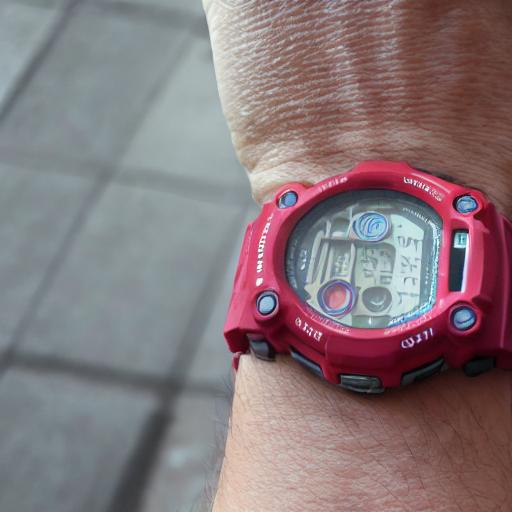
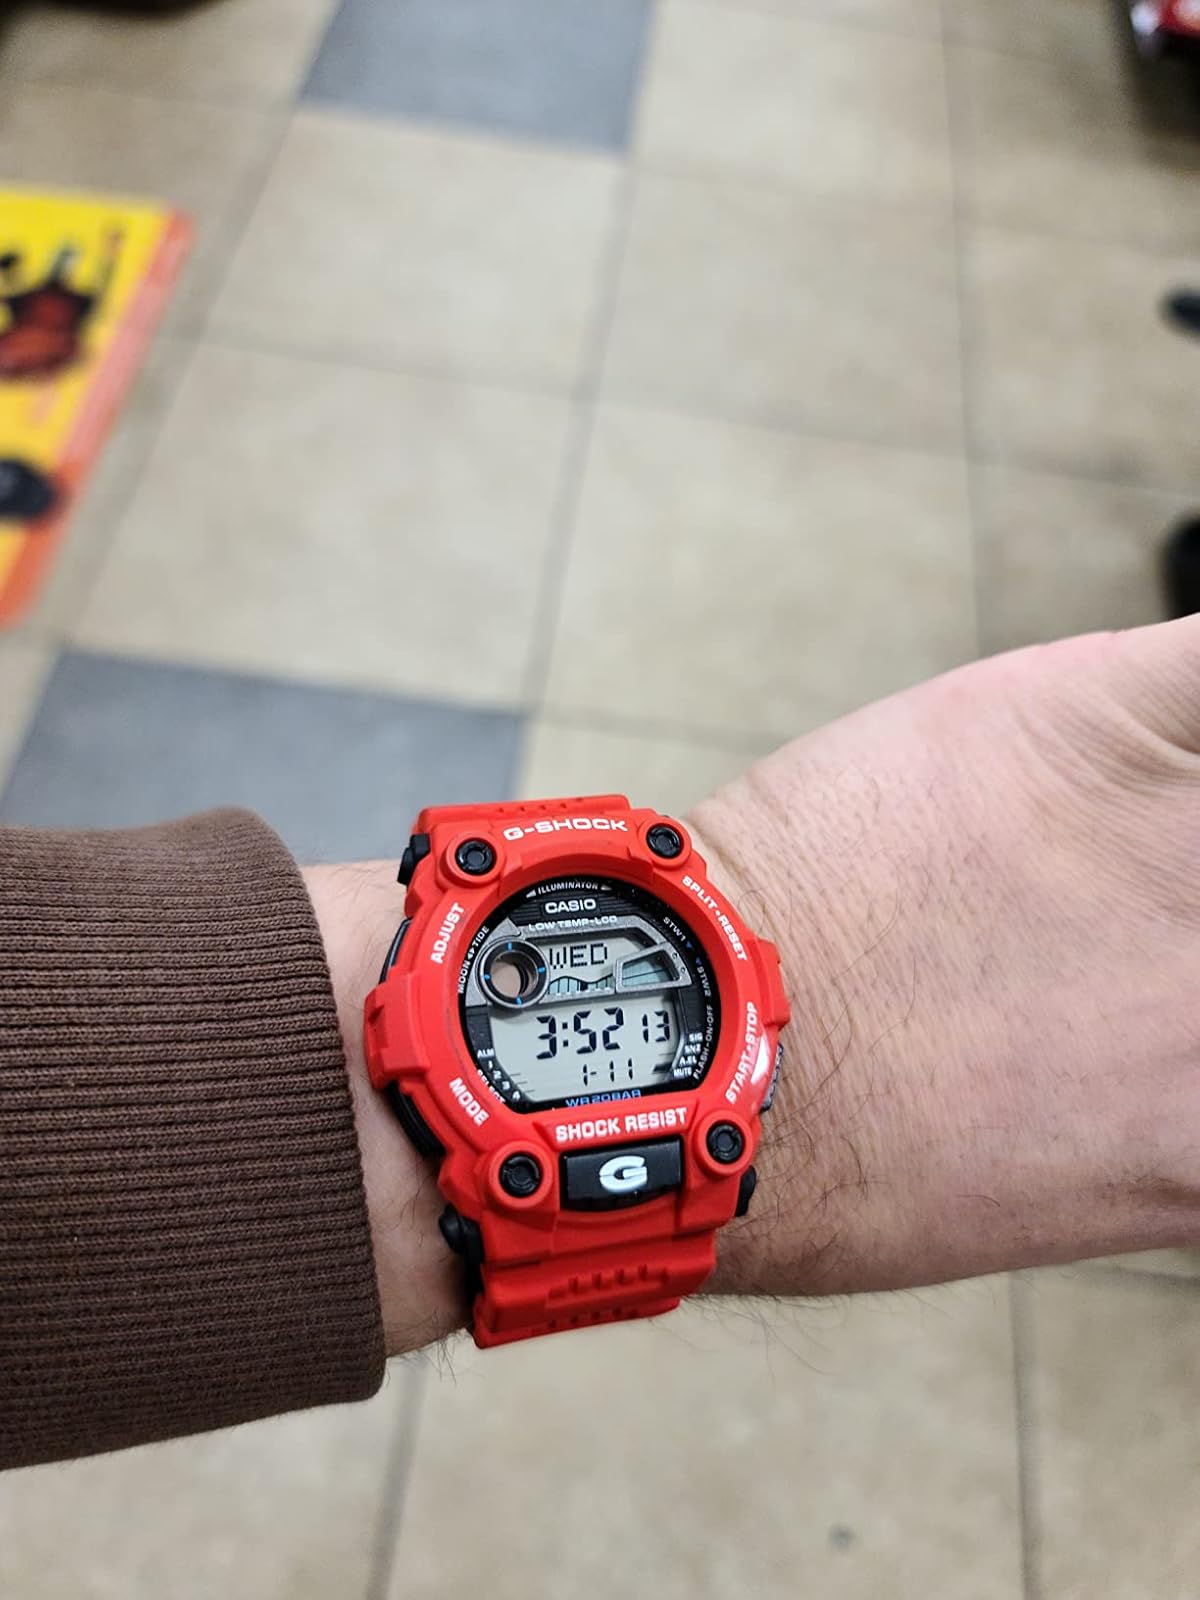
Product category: accessories_watch
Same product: no